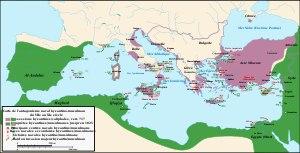
Le Califat omeyyade est un Califat fondé par la dynastie arabe des Omeyyades, qui gouverne le monde musulman de 661 à 750. Les Omeyyades sont originaires de la tribu de Qurayš, qui domine la Mecque au temps du prophète Mahomet.
La marine byzantine constitue la composante maritime des forces armées de l’Empire byzantin. Héritière de la marine romaine, elle continua d’ailleurs à en porter le nom, puisque « byzantin, byzantine » est un adjectif tardif, donné a posteriori par Jérôme Wolf en 1557 ; les « Byzantins » se considéraient comme Romains. Cependant, la marine byzantine joue un rôle beaucoup plus déterminant dans la défense et la survie de l’empire. Ainsi, la flotte romaine, bien inférieure en puissance et en prestige aux légions, fait face à peu de menaces maritimes importantes et reste cantonnée à un rôle de police, tandis que la mer est en revanche vitale pour l’existence de l’Empire byzantin, ce qui a amené plusieurs historiens à parler d’« empire maritime ».